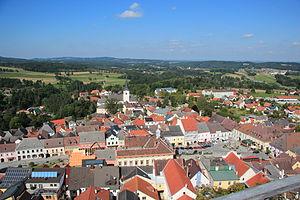
Weitra est une ville autrichienne du district de Gmünd, en Basse-Autriche. Elle compte 2 653 habitants en 2019.